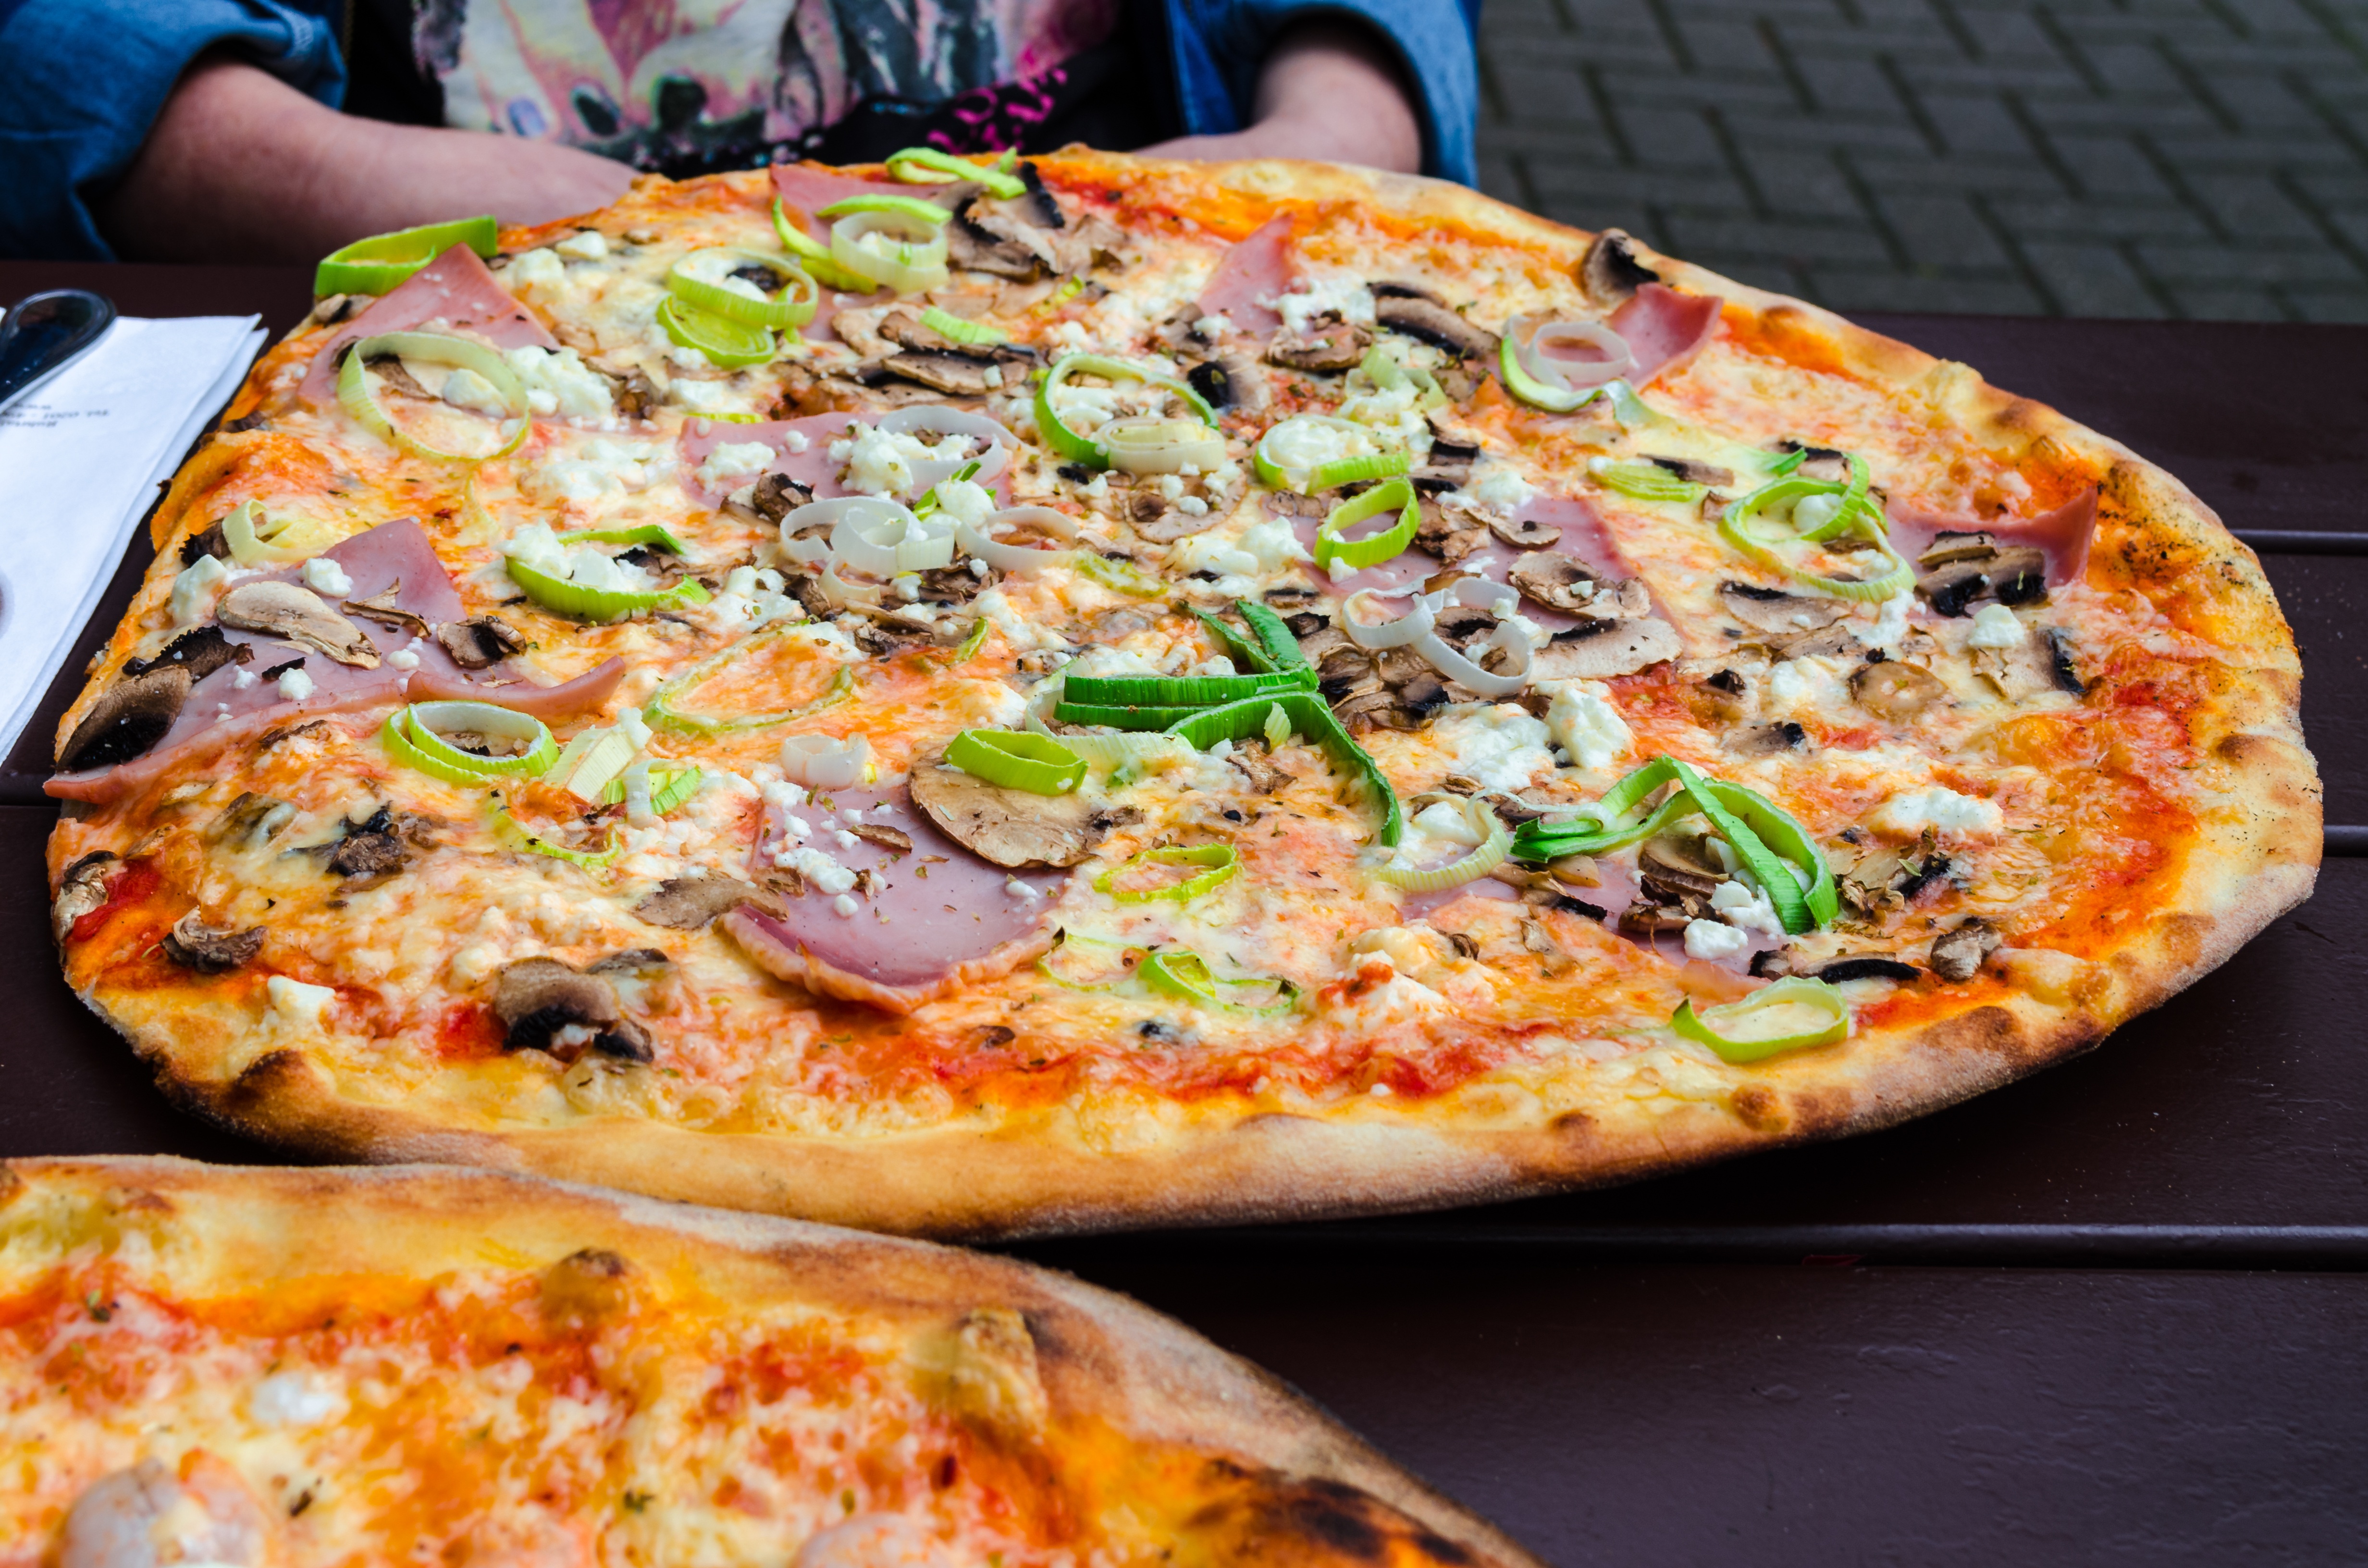
dish, meal, food, plate, eat, lunch, cuisine, delicious, pizza, cheese, crust, dinner, tomatoes, court, italian, pizza topping, italian food, pizza cheese, european food, sicilian pizza, vegetable pizza